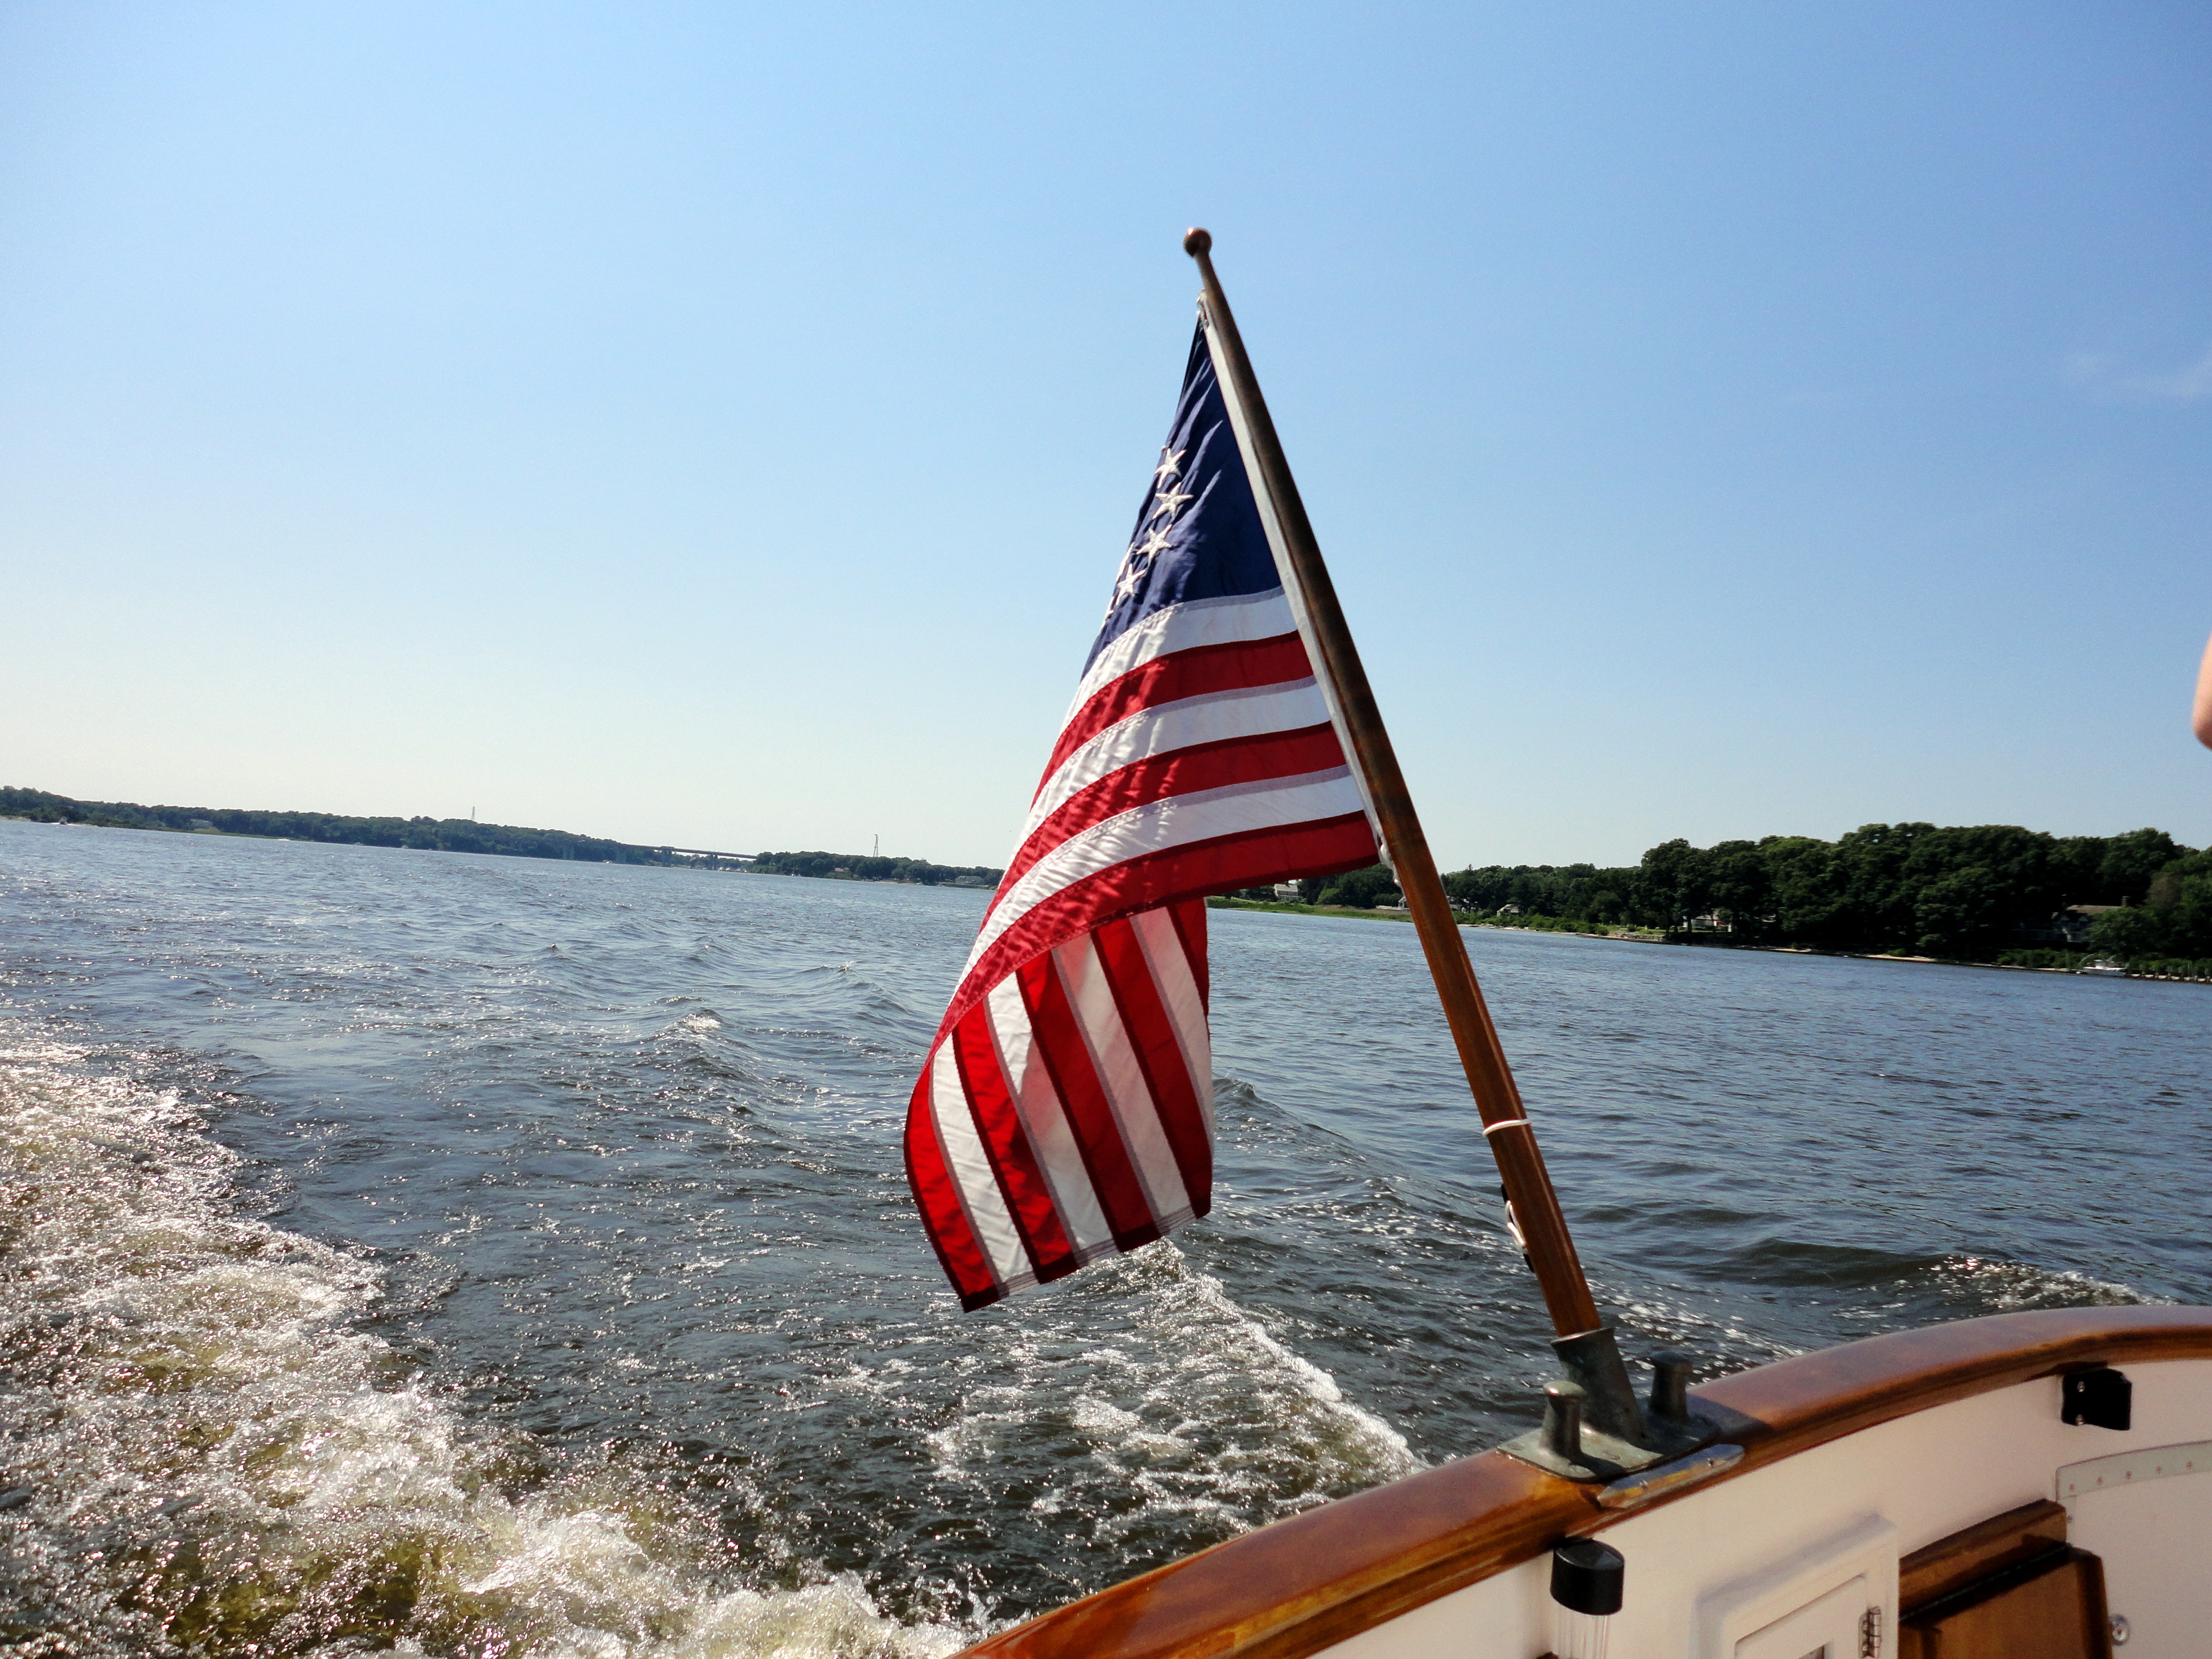
sea, boat, wind, ship, vacation, vehicle, mast, sailing, usa, american flag, sailboat, boating, sail, watercraft, sailing ship, dinghy, windsports, dinghy sailing, niantic